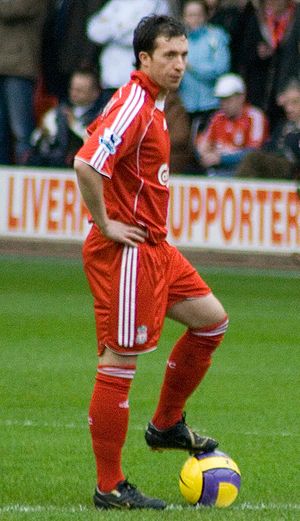
Robbie Fowler
Robbie Fowler er en engelsk fodboldspiller. Født og opvokset i Liverpool. Han startede sin karriere i Liverpool som 11-årig, hvor han i mange år var en frygtet angriber – Liverpools tilskuere døbte ham hurtigt med det meget lidt beskedne navn: "GOD". Han lavede flere skandaler i Liverpool-trøjen, han viste engang bar røv til Evertons fans efter de havde buhet af ham, da han havde brændt en stor chance. Der var også kokain-rygter omkring ham, og dem besvarede han ved at fejre et mål ved at begynde at sniffe på sidelinjen. I 2001 blev han uvenner med manager Houllier og blev derfor solgt i 2001 til Leeds i en handel til 12 mio.£ og derefter til Manchester City. I 2006 hentede Liverpools manager Rafael Benitez ham tilbage til sin barndomsklub på en halvårlig kontrakt som blev forlænget med et år i sommeren 2006. Dette skulle dog blive Robbie Fowlers sidste omgang i Liverpool, da Benitez besluttede ikke at forlænge kontrakten med Fowler, der et stykke tid gik klubløs, men endte i Cardiff City på en 2-årig kontrakt. Da hans kontrakt udløb i Cardiff City drog Robbie Fowler videre til New Queensland Fury.